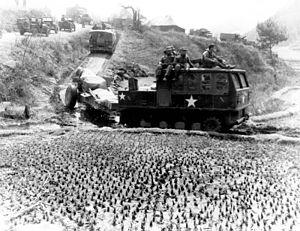
1951 est une année commune commençant un lundi.